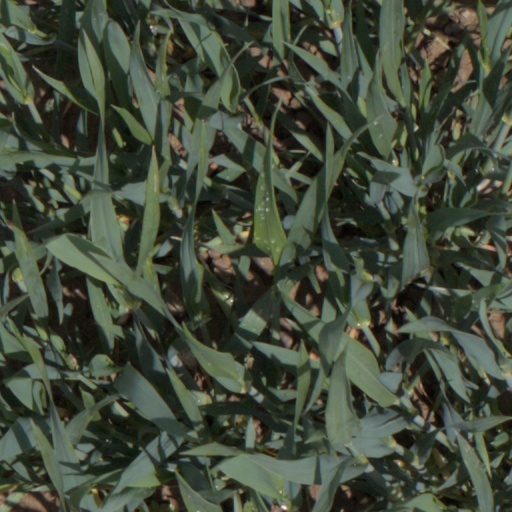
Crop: wheat